Mohamed Hamzah

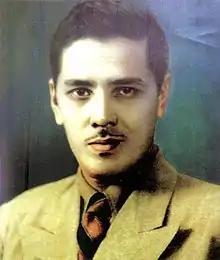
Hamzah in 1971

Mohamed bin Hamzah (5 March 1918 – 19 February 1993) was a Malaysian vexillographer, soldier and architect. He was the designer of the "Jalur Gemilang", which is the current national flag of Malaysia.